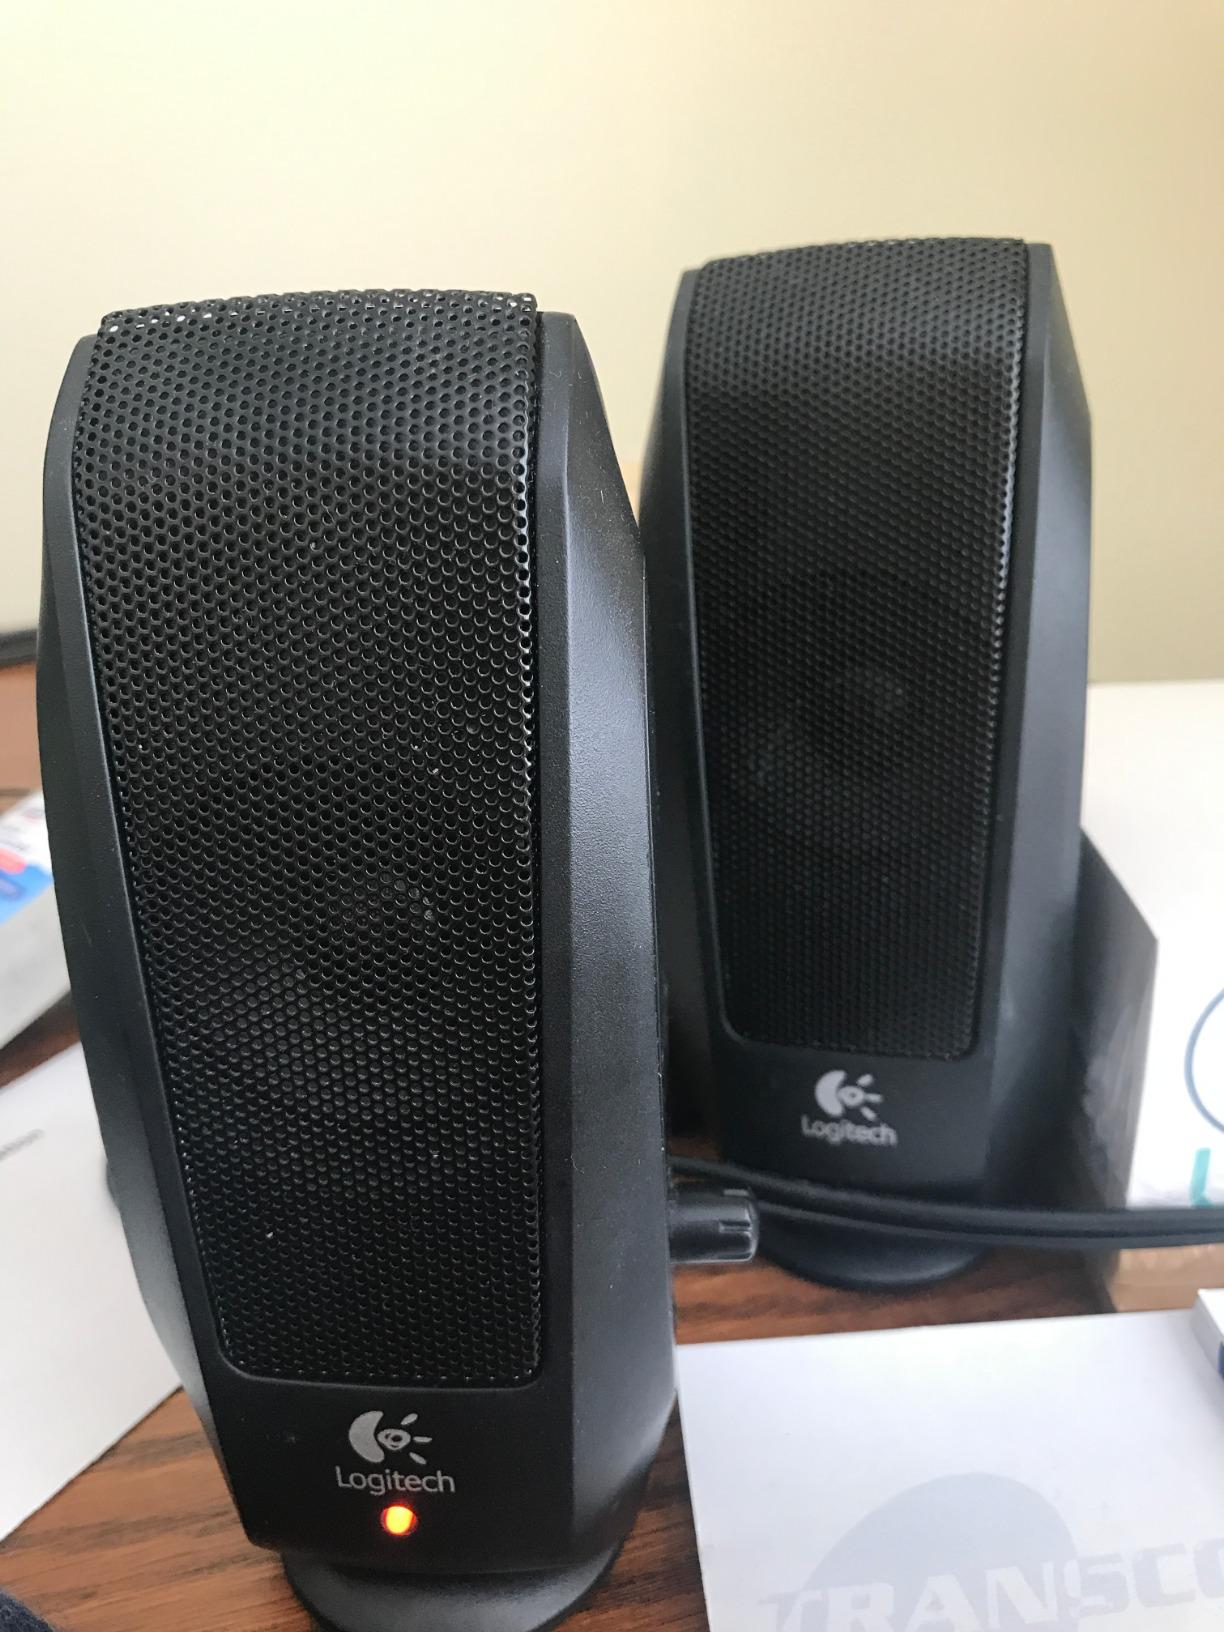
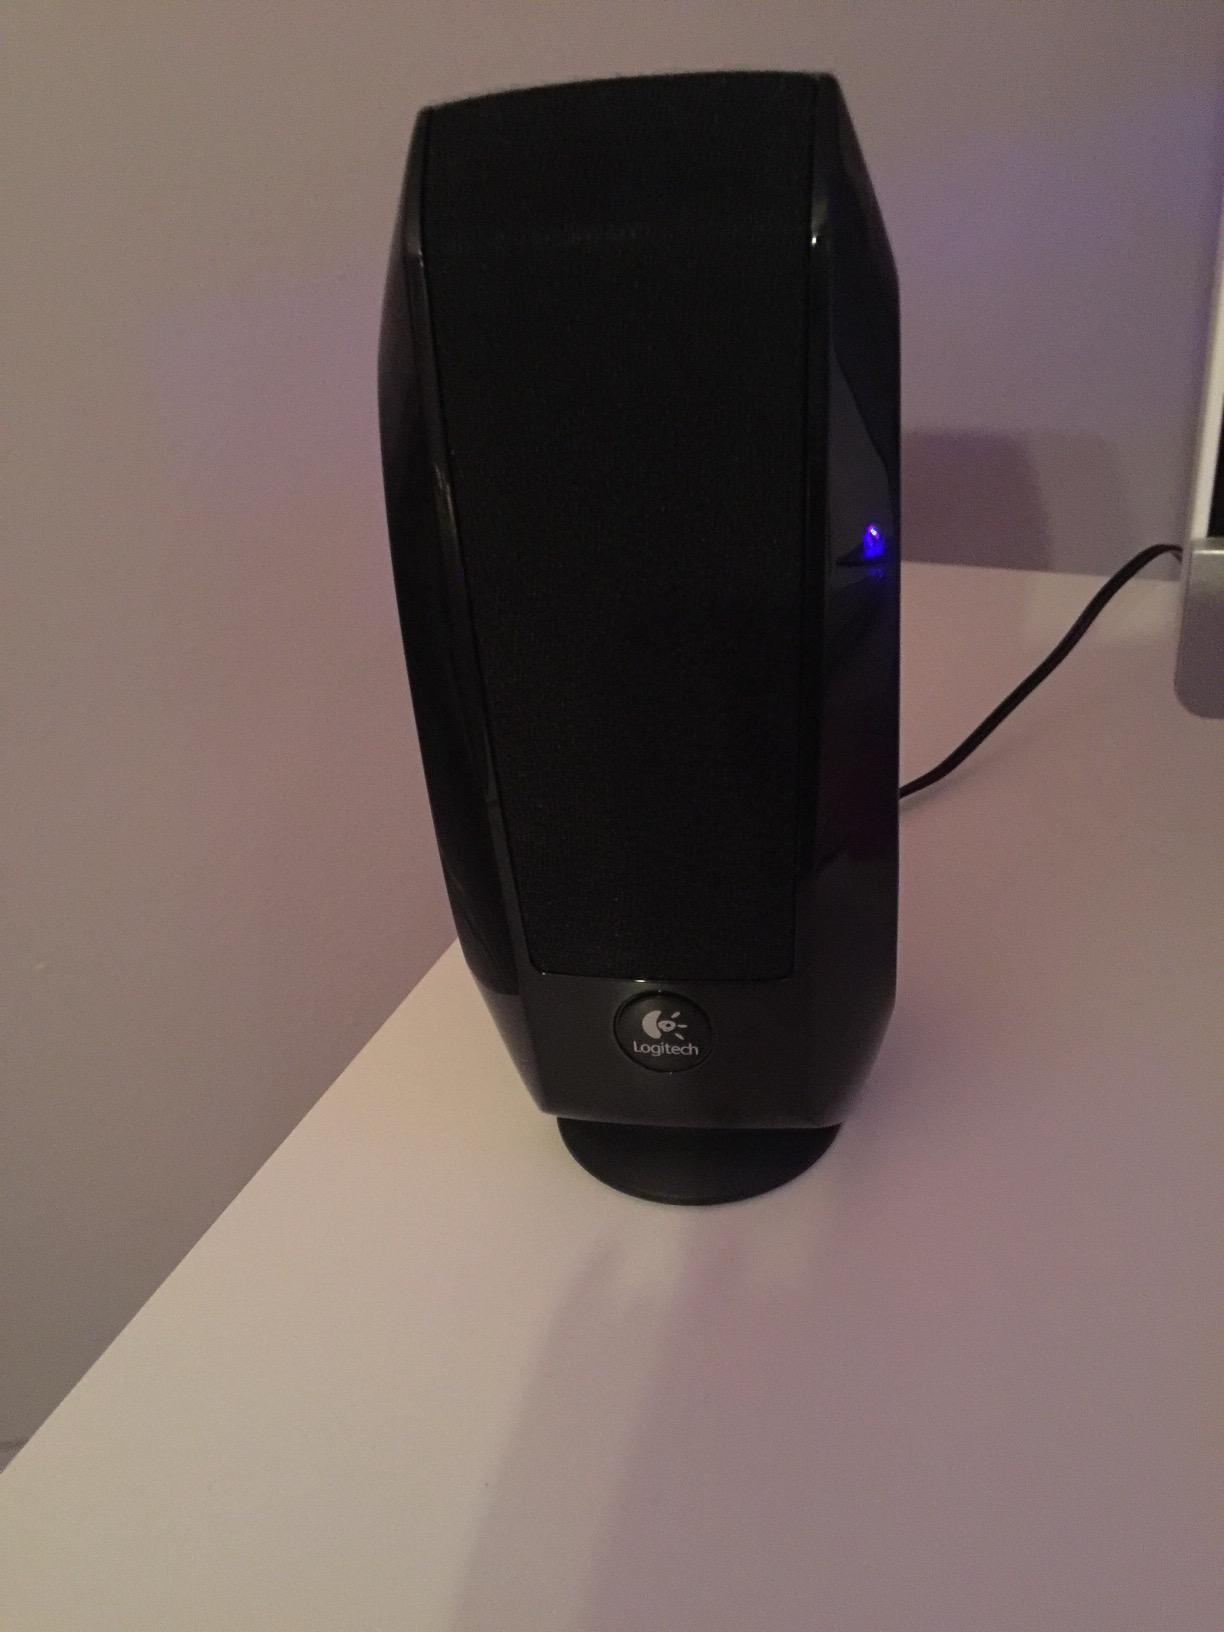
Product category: speaker
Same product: no